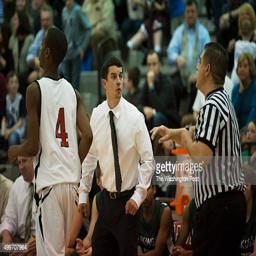
in the 4th period boxer draws a technical heritage beats high school